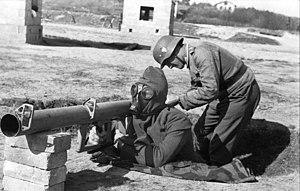
Panzerschreck / Historie
RPzB 43-skytte med beskyttelsesmaske og -slag.
Panzerschreck var det folkelige navn for Raketenpanzerbüchse, et kaliber 88 mm raketstyr, som blev udviklet af tyskerne under 2. Verdenskrig mod pansrede køretøjer. Et andet øgenavn var Ofenrohr.